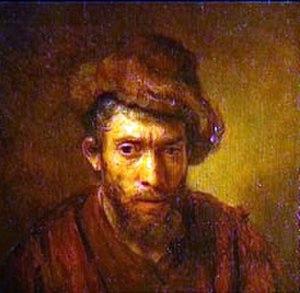
Adolphe Schloss, né le 10 août 1842 à Furth bei Landshut en Bavière, au sud-est de l'Allemagne, et mort le 31 décembre 1910 à Paris, est un consultant en commerce extérieur et collectionneur d'art français. Les 333 tableaux constituant sa collection, principalement issus du XVIIᵉ siècle hollandais, ont été spoliés durant la Seconde Guerre mondiale.